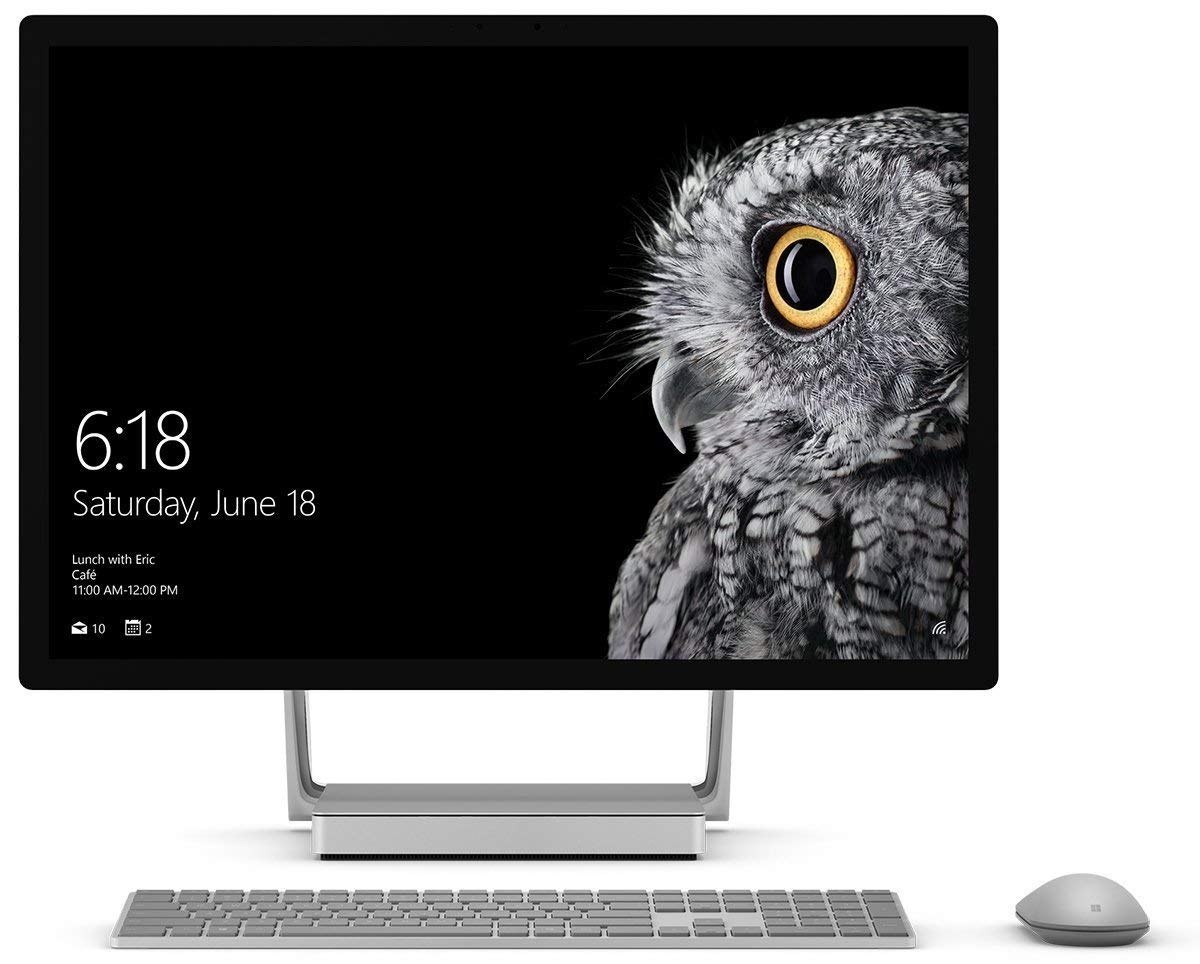
Microsoft Surface Studio 1st Gen AIO I5 8GB 1TB HDD GTX 965M LVR-00001 - Like New
The item in this listing is an Open Box (packaging maybe slightly distressed). The unit powers on with factory settings restored and includes the original accessories. The unit may have some minor cosmetic marks. Product comes with a Minimum 30 days warranty • Includes Surface Pen, Surface Keyboard, Surface Mouse and a Zero Gravity Hinge that moves the display weightlessly from an upright angle, down into Studio Mode with one hand • Enjoy a 28-inch adjustable PixelSense Display with touchscreen and 13.5 million pixels of color and clarity • With Intel Core processors accelerated by a discrete NVIDIA GeForce dGPU, Surface Studio is up for anything • Reinvent the way you create with a unique set of tools like Surface Pen, and Windows Ink • Microsoft Surface Studio: Touch it. Draw on it. Visualize and develop your ideas like you would on a sheet of paper MPN: LVR-00001 UPC: 889842110937
Brand: Microsoft
Category: Electronics > Computers > Touch Table Computers